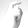
ASL letter: X